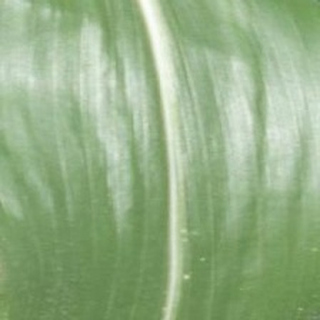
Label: healthy_corn